List of compositions by Harrison Birtwistle

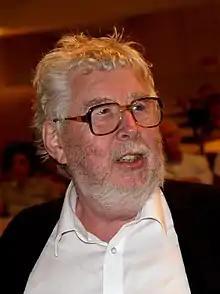
Harrison Birtwistle in 2008

This is a list of compositions by Harrison Birtwistle (1934–2022), a British composer of contemporary classical music. Birtwistle's music was published by Universal Edition until 1994, and since then by Boosey & Hawkes.